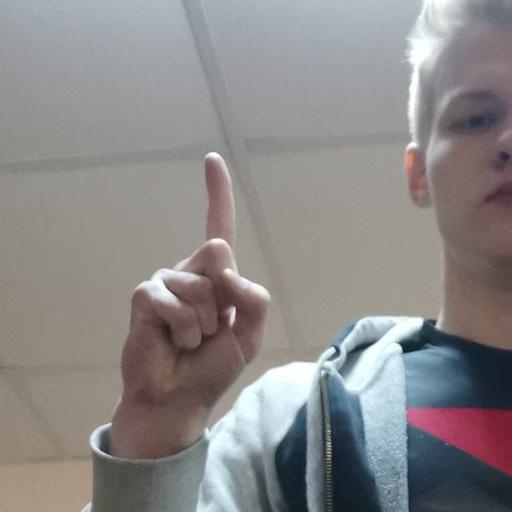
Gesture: one